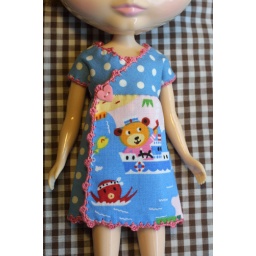
bear in ship